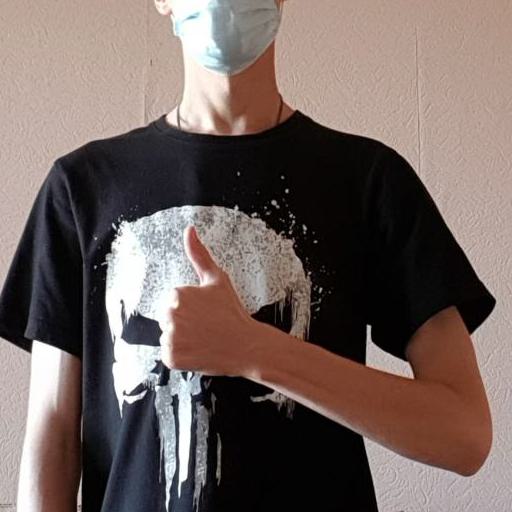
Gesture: like